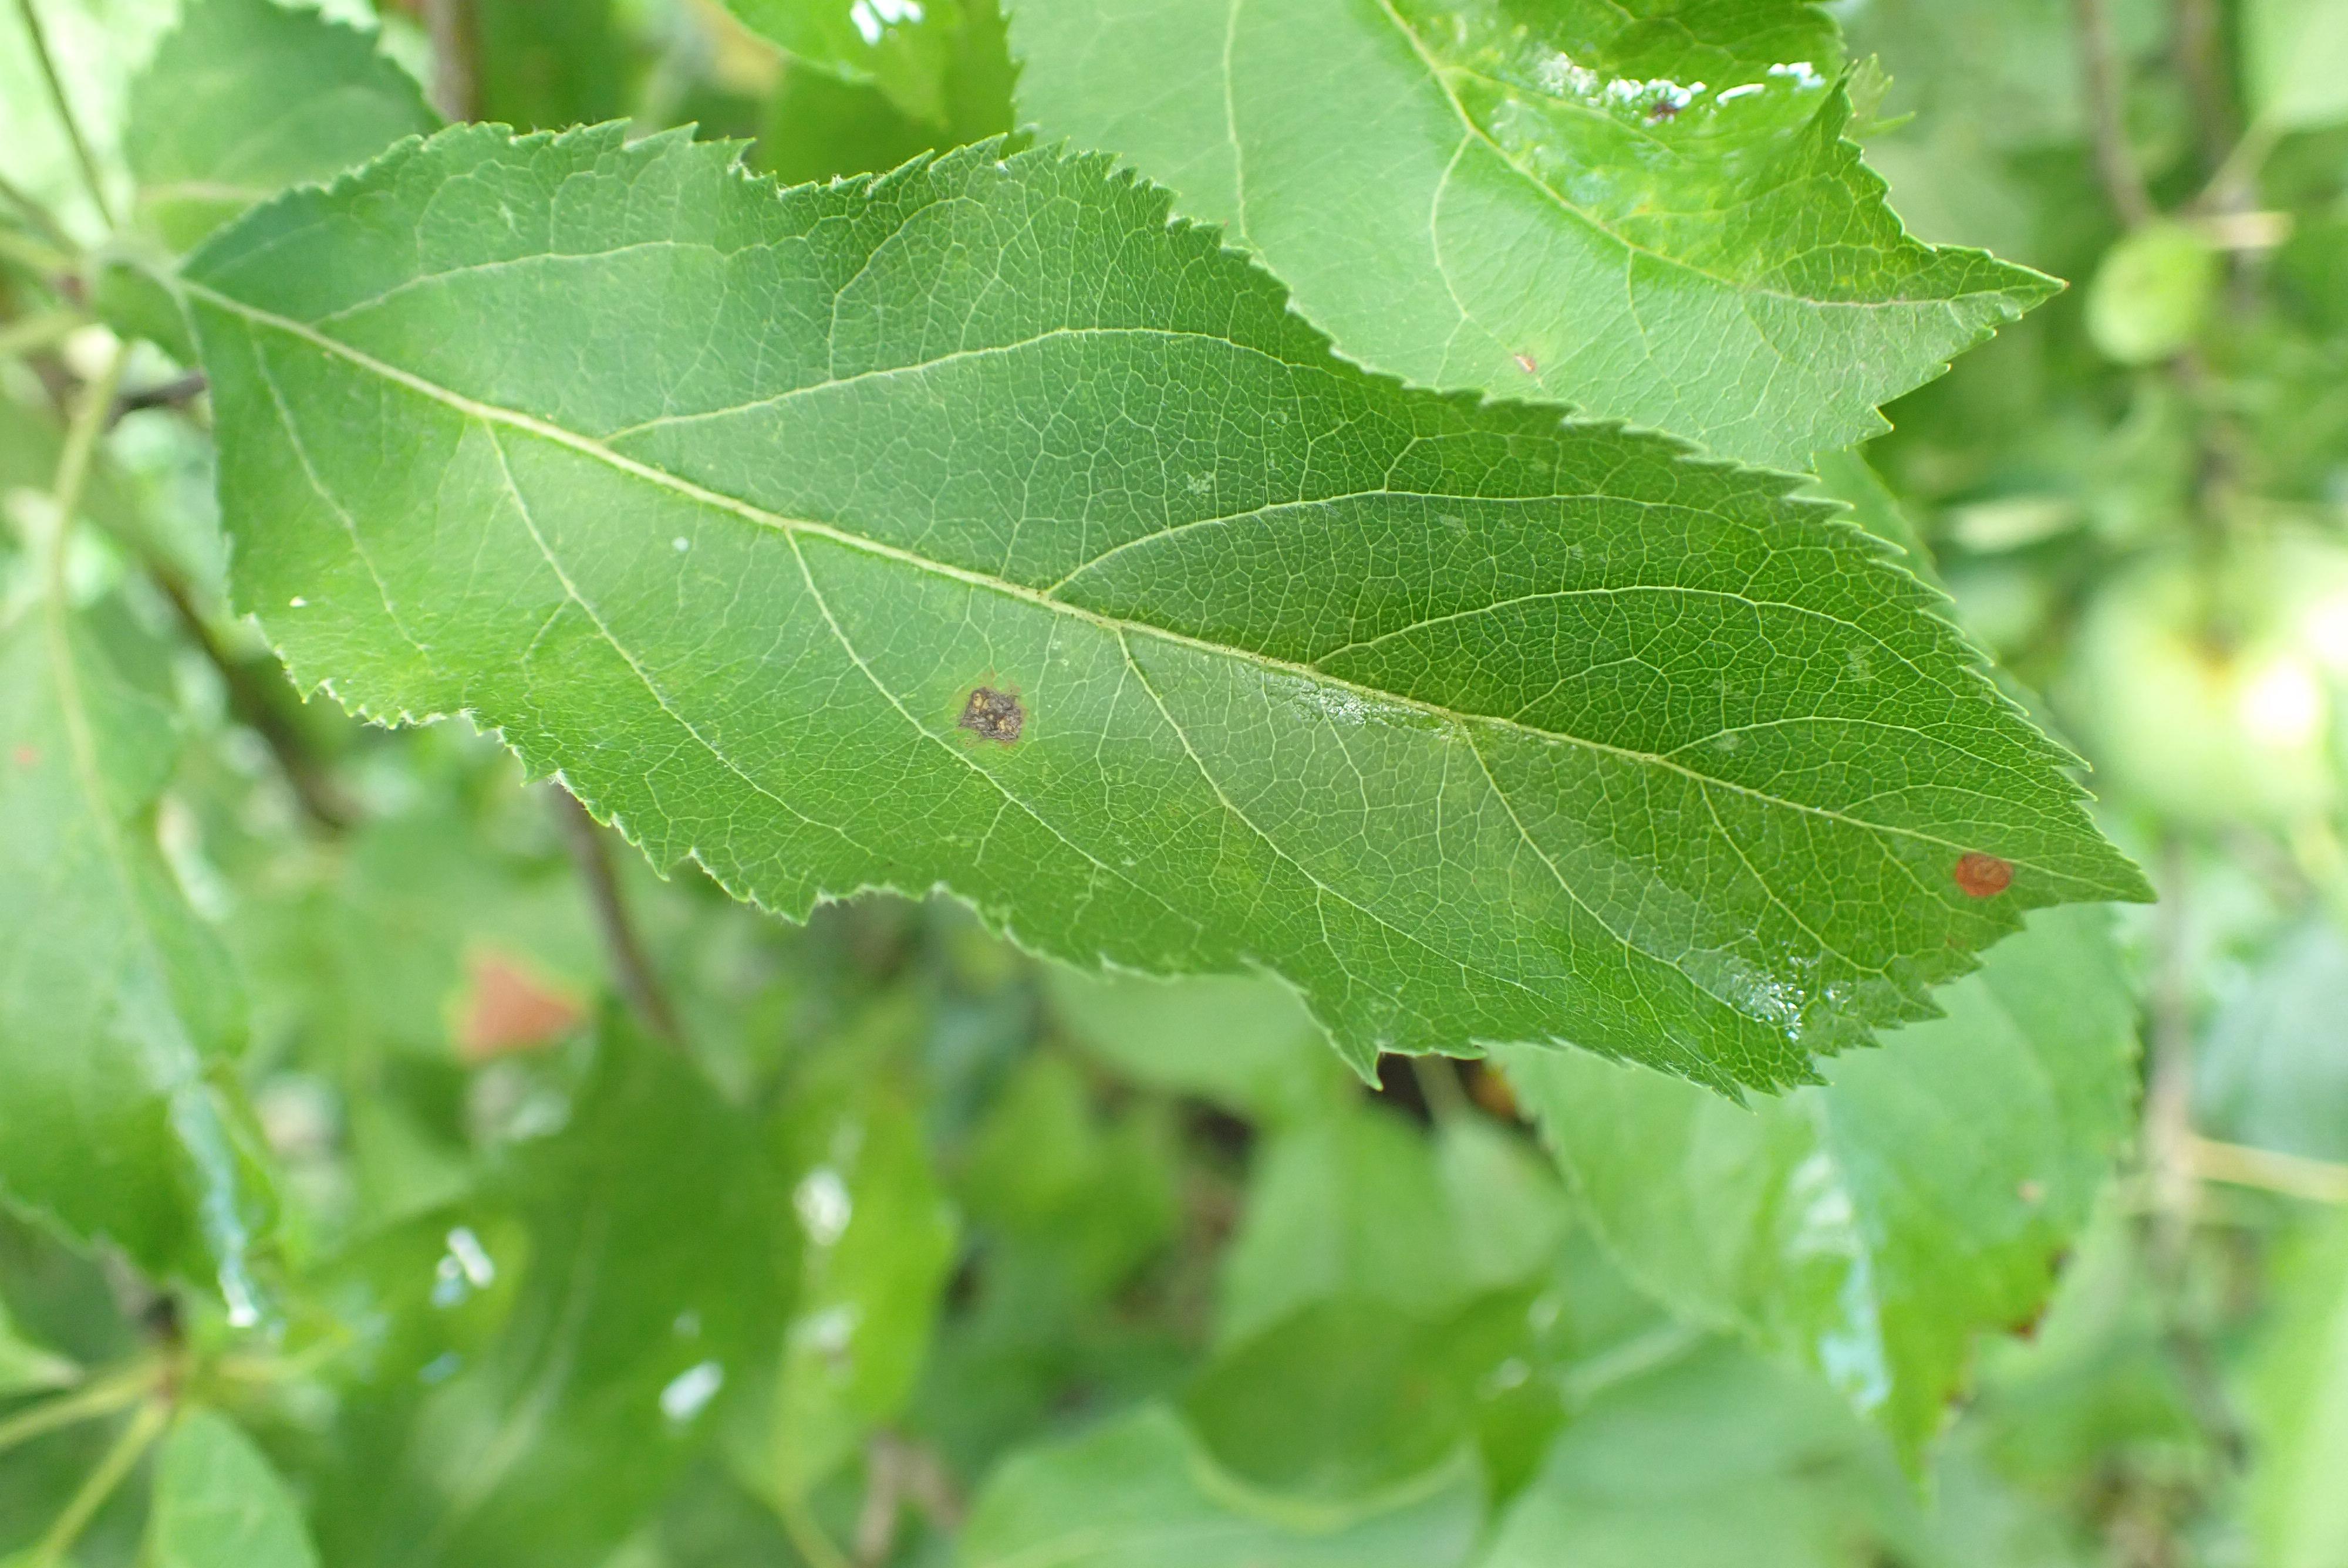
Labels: frog_eye_leaf_spot